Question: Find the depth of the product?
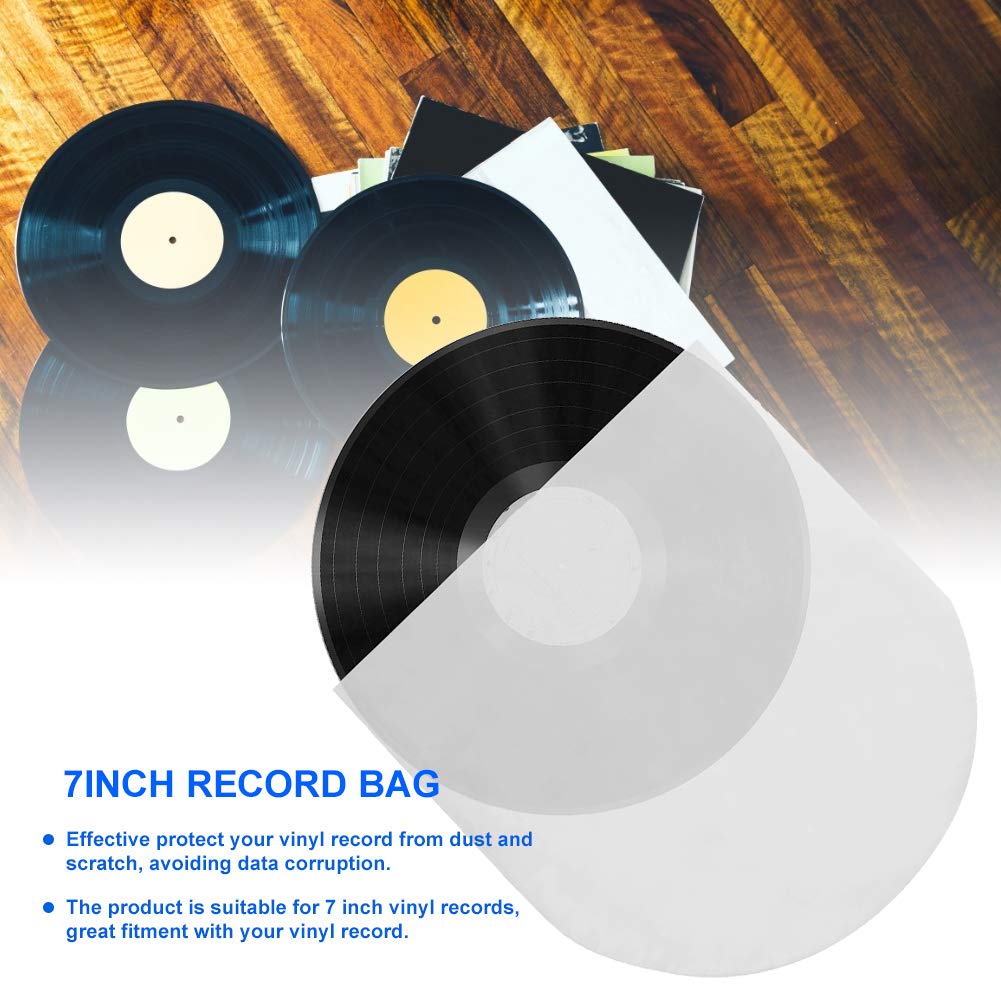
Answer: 7.0 inch